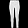
Label: Trouser